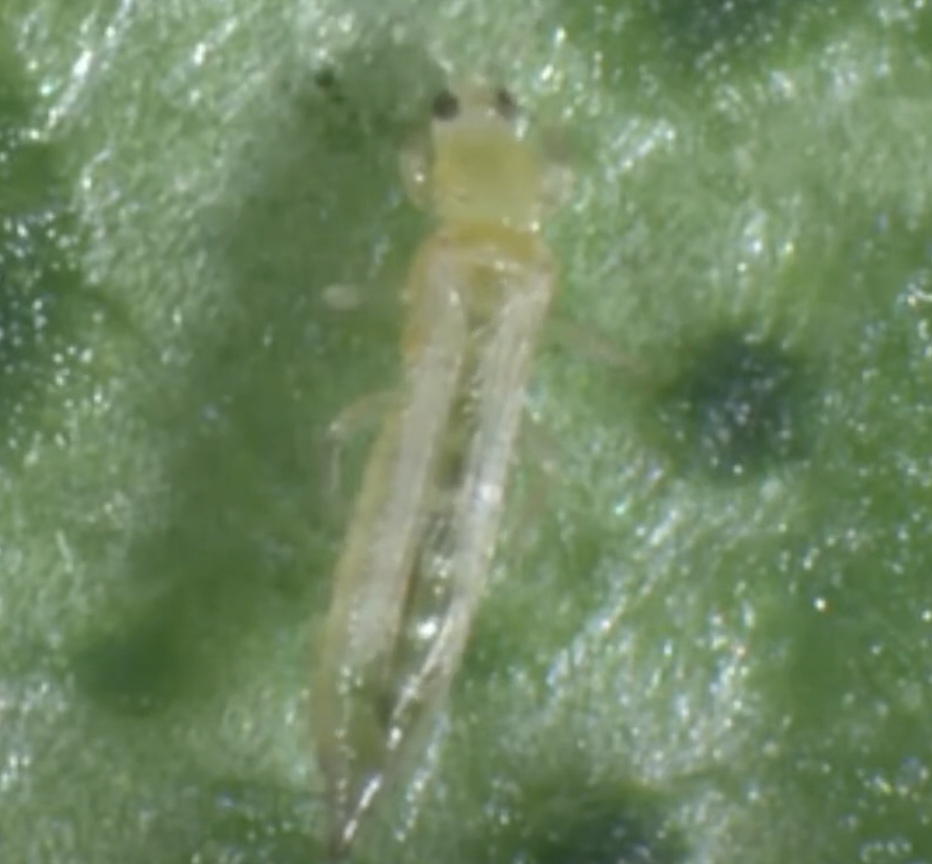
Label: thrips_disease